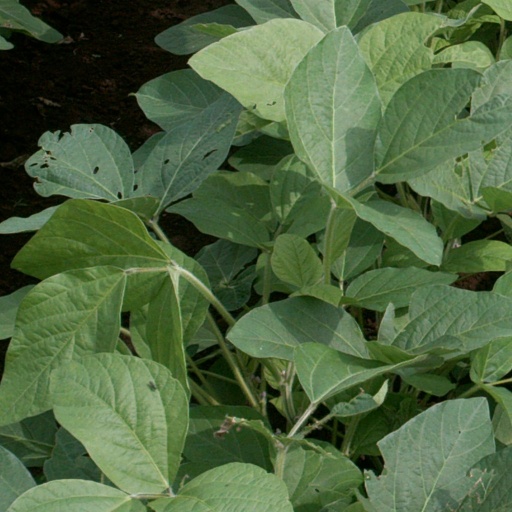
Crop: soybean